Stanislav Todorov

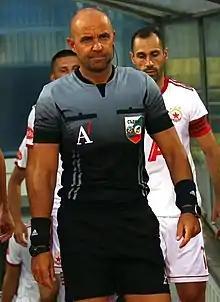

Stanislav Todorov (Bulgarian: Станислав Тодоров; born 7 September 1976) is a Bulgarian international referee who has refereed 2014 FIFA World Cup qualifiers.